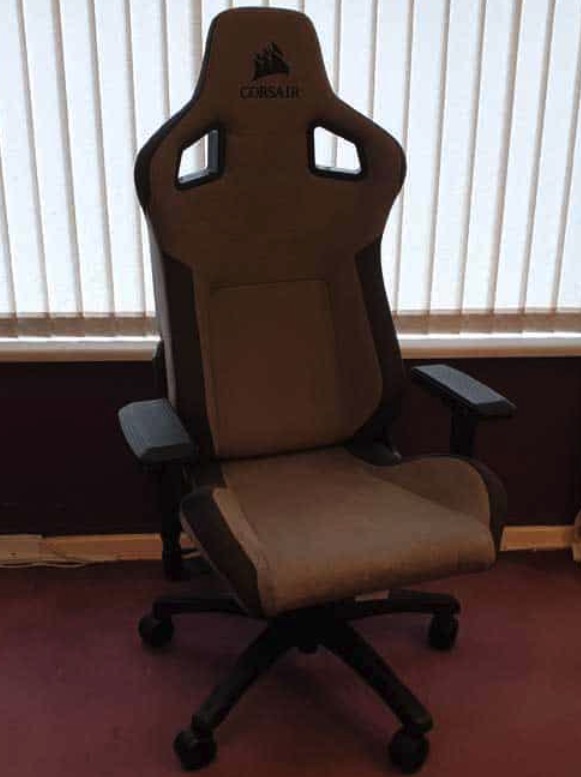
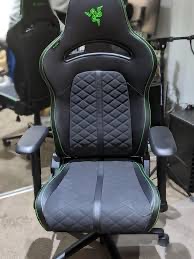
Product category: items_chair
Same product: no